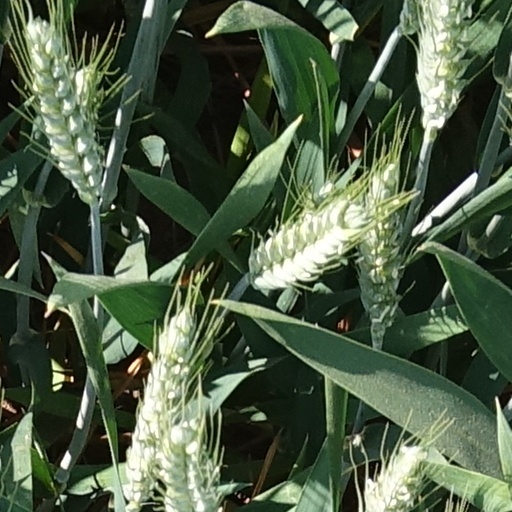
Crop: wheat